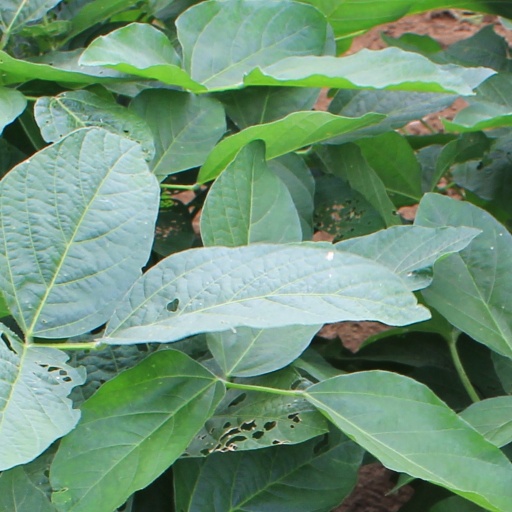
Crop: soybean